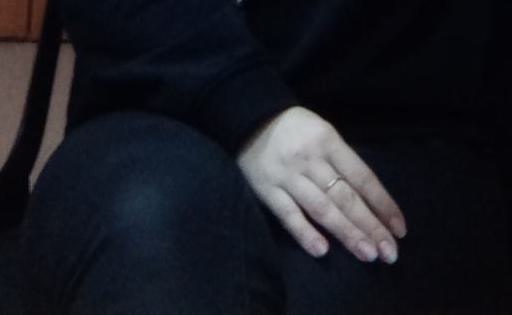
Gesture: no_gesture